Charlotte Flair

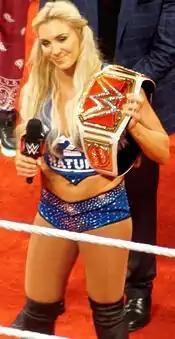
Flair with the then-WWE Women's Championship the night after WrestleMania 32 on "Raw" in April 2016; the title was renamed to Raw Women's Championship in September that year

Following WrestleMania 32, Charlotte began a feud with Natalya, successfully defending the title against her on the April 11, 2016, episode of "Raw". Due to the disqualification ending, a rematch took place at Payback on May 1, where she defeated Natalya after referee Charles Robinson ended the match as Charlotte held Natalya in the sharpshooter, even though Natalya had not submitted, in a reference to the infamous "shoot screwjob" the Montreal Screwjob. After the match, both Natalya and Bret Hart, who was in Natalya's corner, applied the Sharpshooter on Charlotte and Ric Flair. At Extreme Rules on May 22, Charlotte retained her title against Natalya in a submission match after a distraction provided by Dana Brooke who was dressed as Flair. The following night on "Raw", Charlotte turned on her father by claiming she no longer needed him, further aligning herself with Brooke who would be dubbed as her protege. At Money in the Bank on June 19, Charlotte and Brooke defeated Natalya and Lynch in a tag team match. On the June 20 episode of "Raw", Charlotte retained her title over Paige with help of Brooke, with the two attacking Paige after the match, which ended with Banks making the save. This led to a tag team match the following week, where Banks and Paige scored the victory. On July 24 at Battleground, Charlotte and Brooke were defeated by Banks and the debuting Bayley.